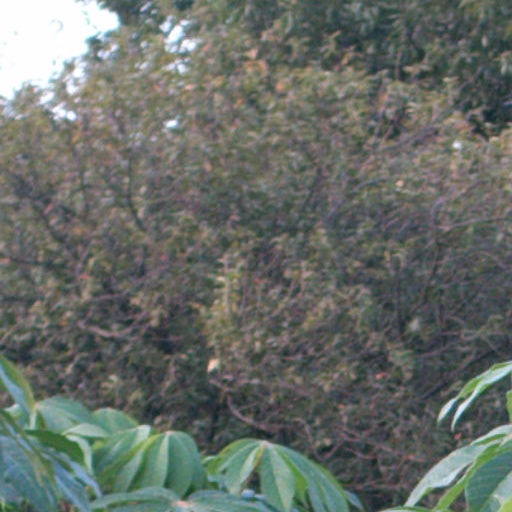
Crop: cassava